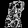
Label: T - shirt / top